Giswil railway station

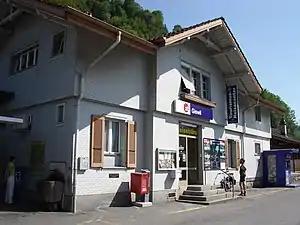
The station building in 2007

Giswil is a Swiss railway station on the Brünig line, owned by the Zentralbahn, that links Lucerne and Interlaken. The station is in the municipality of Giswil in the canton of Obwalden.